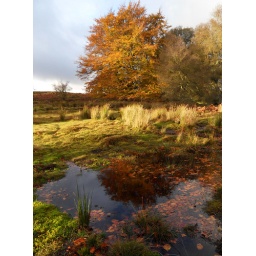
Beech tree reflected in a forest pool.